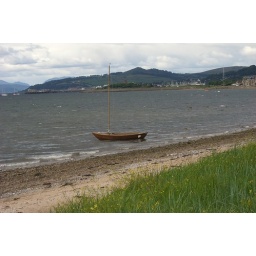
little wooden boat with Fairlie and Largs in background